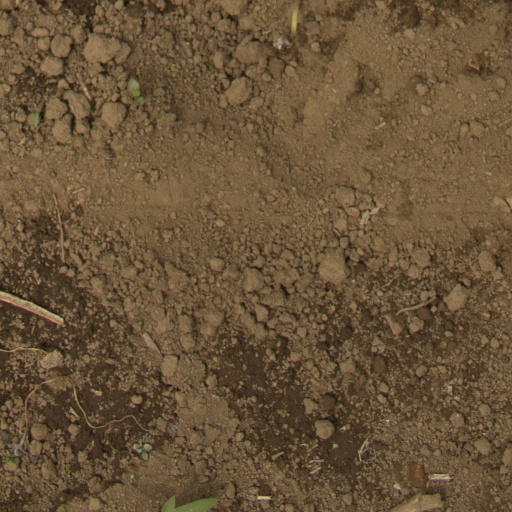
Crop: Jerusalem artichoke